Dapper Dan (designer)

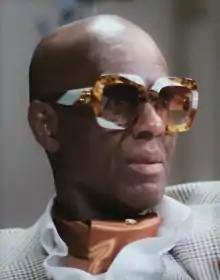
Dan during an interview in December 2019

Daniel R. Day (born August 8, 1944), known as Dapper Dan, is an American fashion designer and haberdasher from Harlem, New York. His store, Dapper Dan's Boutique, operated from 1982 to 1992 and is most associated with introducing high fashion to hip hop culture; its clientele includes Mike Tyson, Eric B. & Rakim, Salt-N-Pepa, LL Cool J, and Jay-Z. In 2017, he launched a fashion line with Gucci, with whom he opened a second store and atelier, Dapper Dan's of Harlem, in 2018.